Album era

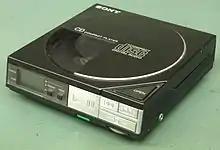
The portable Discman CD player, which was released in 1984 and precipitated the displacement of LPs

In comparison to future generations, Campion explains that people growing up in the 1970s found greater value in album listening, in part because of their limited access to any other home entertainment appliance: "Many of them were unable to control the family television or even the kitchen radio. This led to prioritizing of the bedroom or upstairs den". Campion describes this setting as an "imagination capsule" for the era's listeners, who "locked away inside the headphone dreamscape, studying every corner of the 12-inch artwork and delving deeper into lyrical subtext, whether in ways intended by the artist or not". Other cultural influences of the time also informed the listening experiences, according to Campion, who cites the horror and science fiction fantasies and imagery of comic books, as well as advertising, propaganda, and "the American promise of grandeur". In his analysis, Campion concludes: "As if sitting in their own theater of the mind... they were willing participants in the playful meandering of their rock-and-roll heroes." Adding to this observation, Pareles says, "Successive songs become a kind of narrative, held together by the image of and fantasies about the performer." As "listeners' affection and fascination... transferred from a hit song, or a string of hits, to the singer", particularly successful recording artists developed a "staying power" among audiences, according to Pareles.